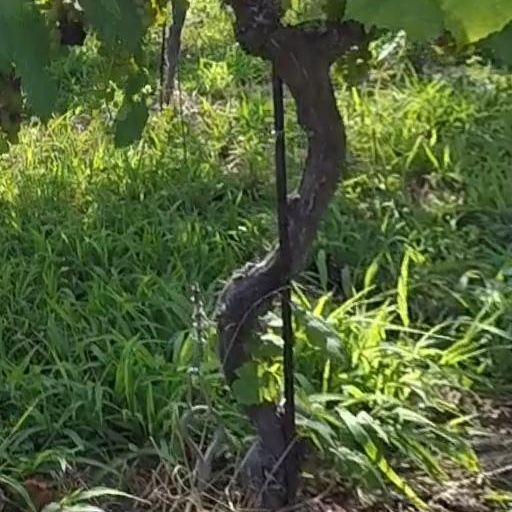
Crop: grape